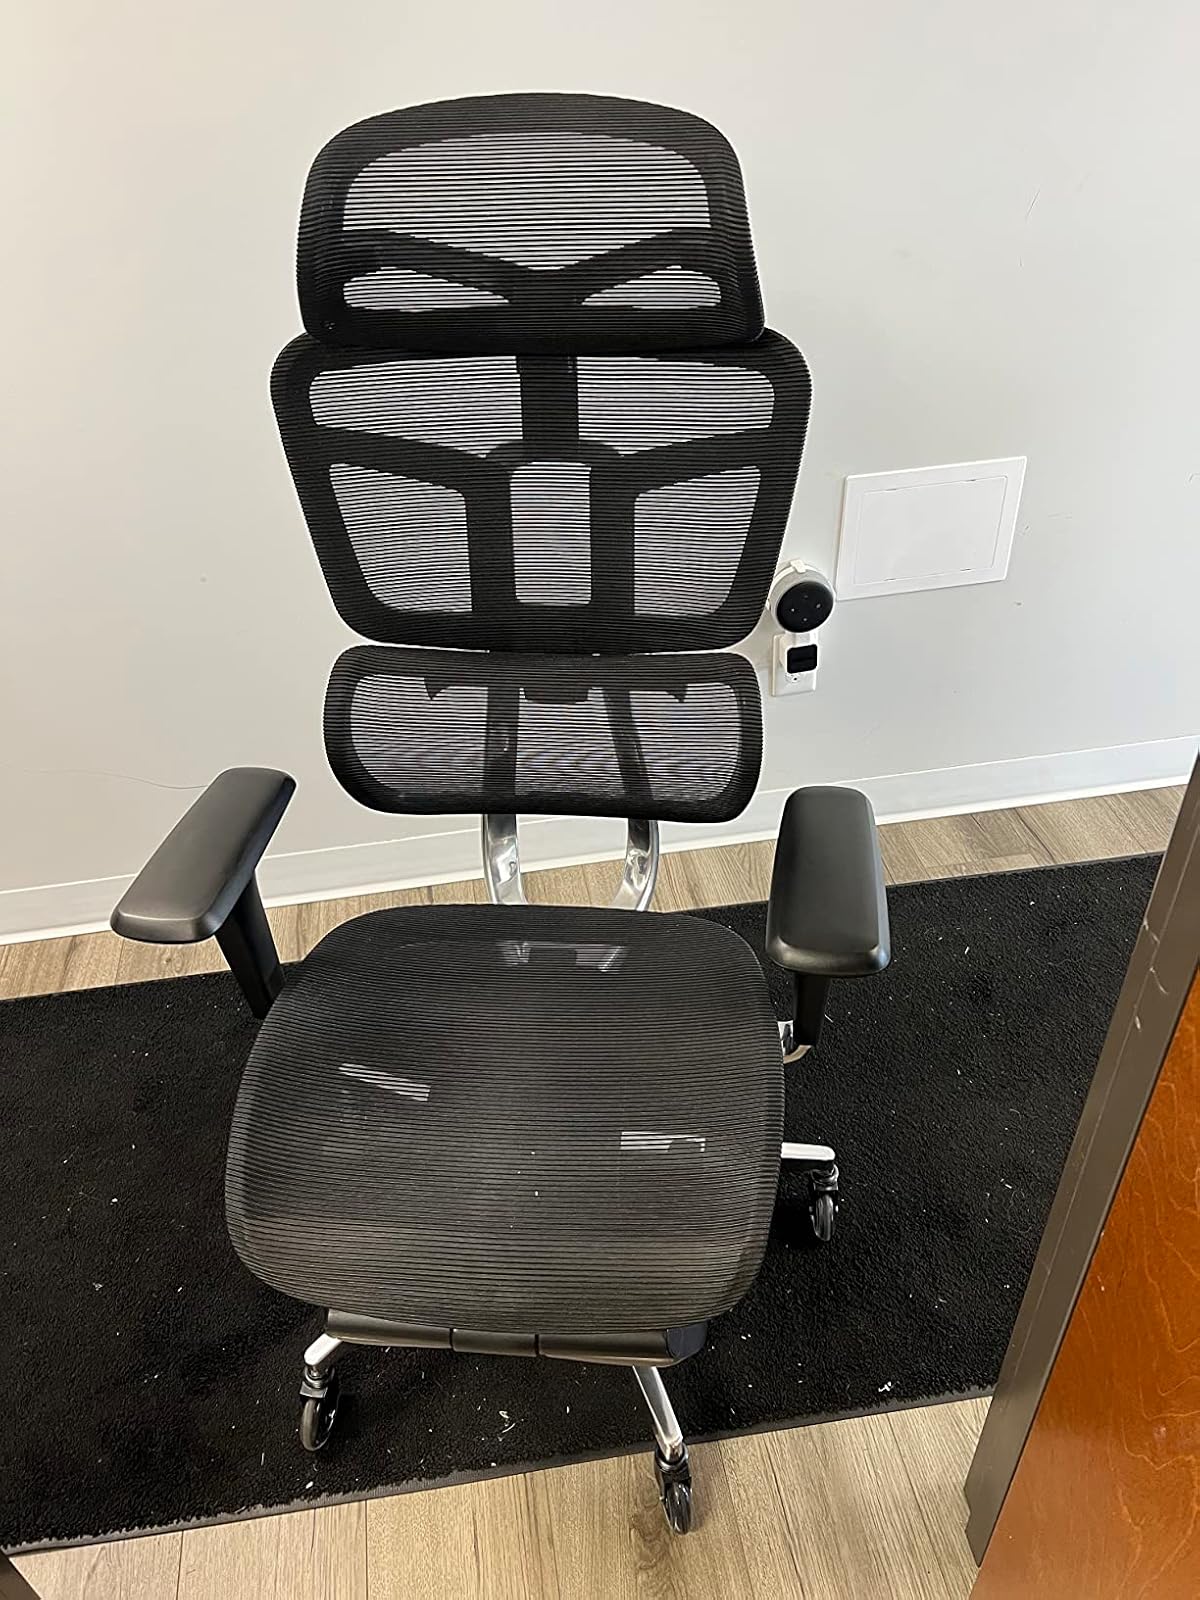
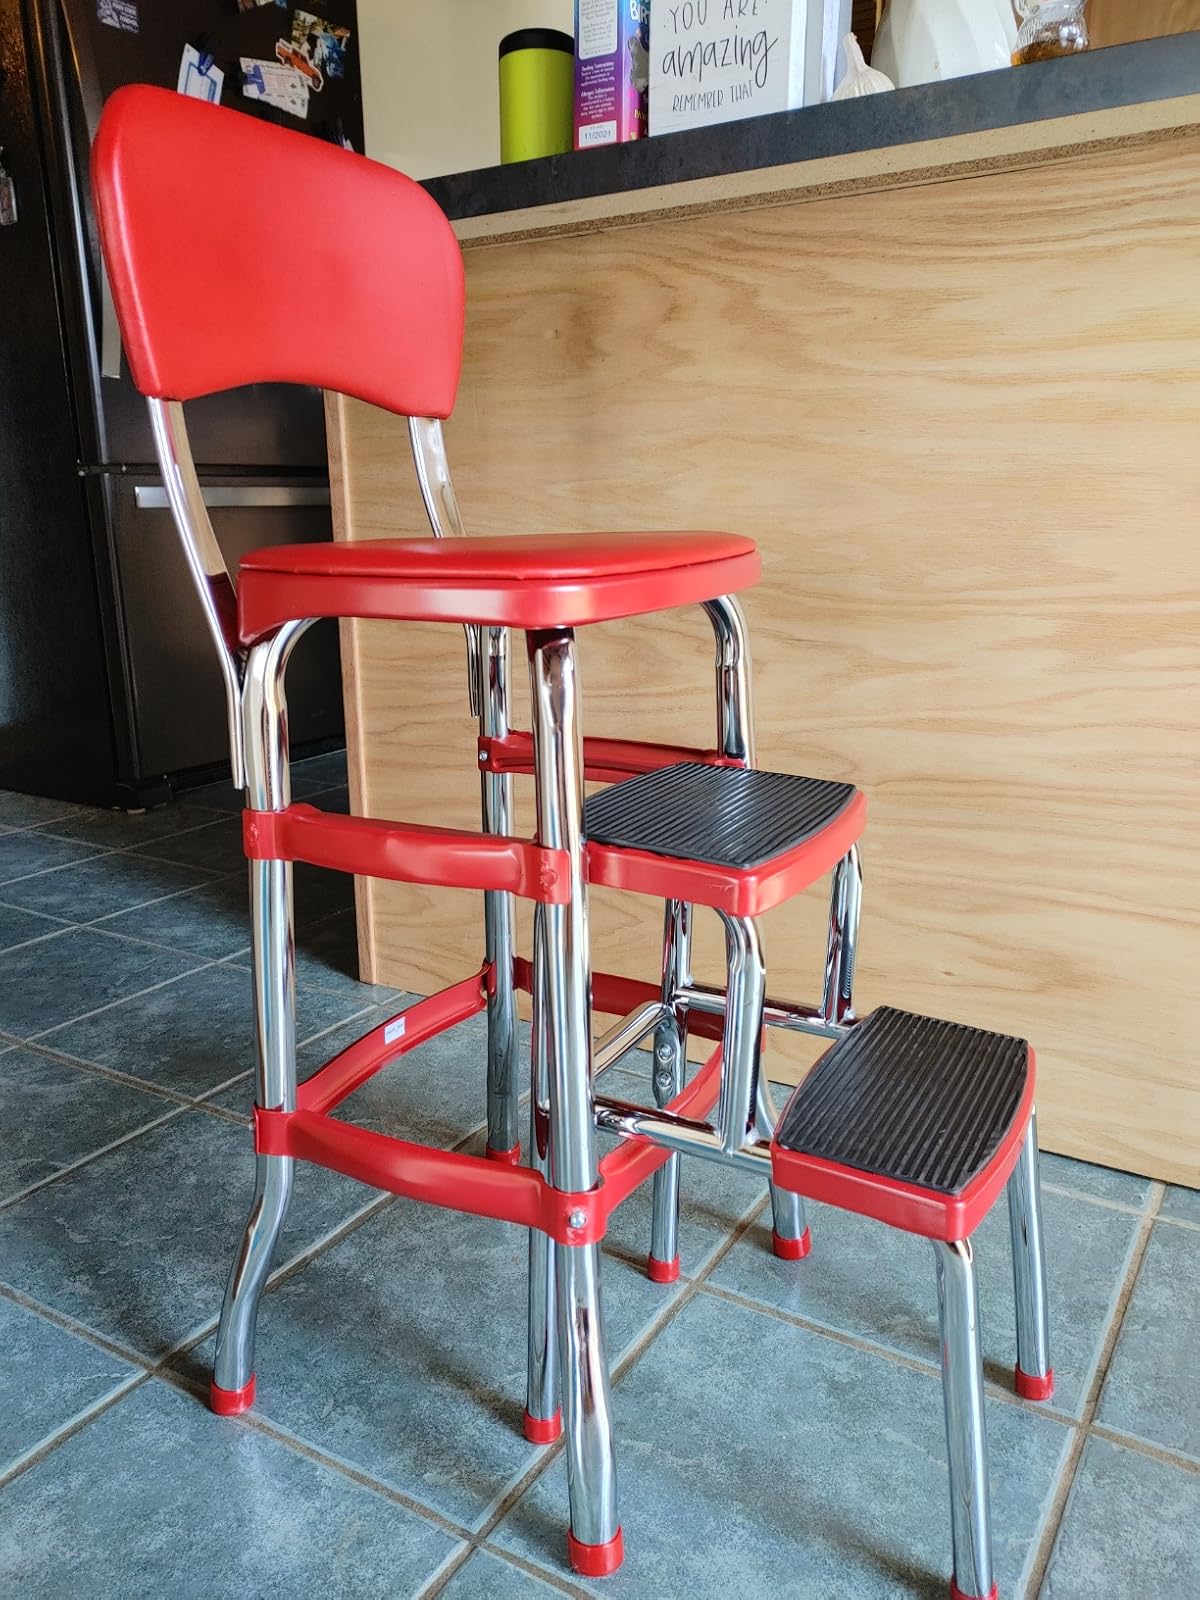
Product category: items_chair
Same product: no